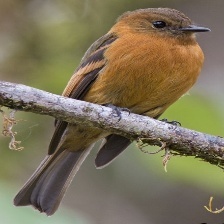
Species: CINNAMON FLYCATCHER
Scientific name: PYRRHOMYIAS CINNAMOMEUS